Lambeth Cemetery

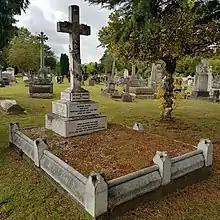
Memorial for the Victorian actor Dan Leno who is buried at Lambeth Cemetery

Lambeth Cemetery is a cemetery in Tooting, in the London Borough of Wandsworth. It is one of three cemeteries owned by Lambeth London Borough Council, the others being West Norwood Cemetery and Streatham Cemetery.